Patmos

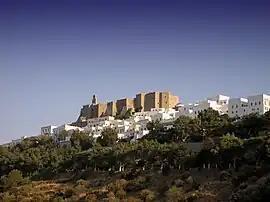
Chora and the Castle of Patmos

Patmos is a Greek island in the Aegean Sea. It is famous as the location where, according to Christian belief, John of Patmos received the vision found in the Book of Revelation of the New Testament, and where the book was written.